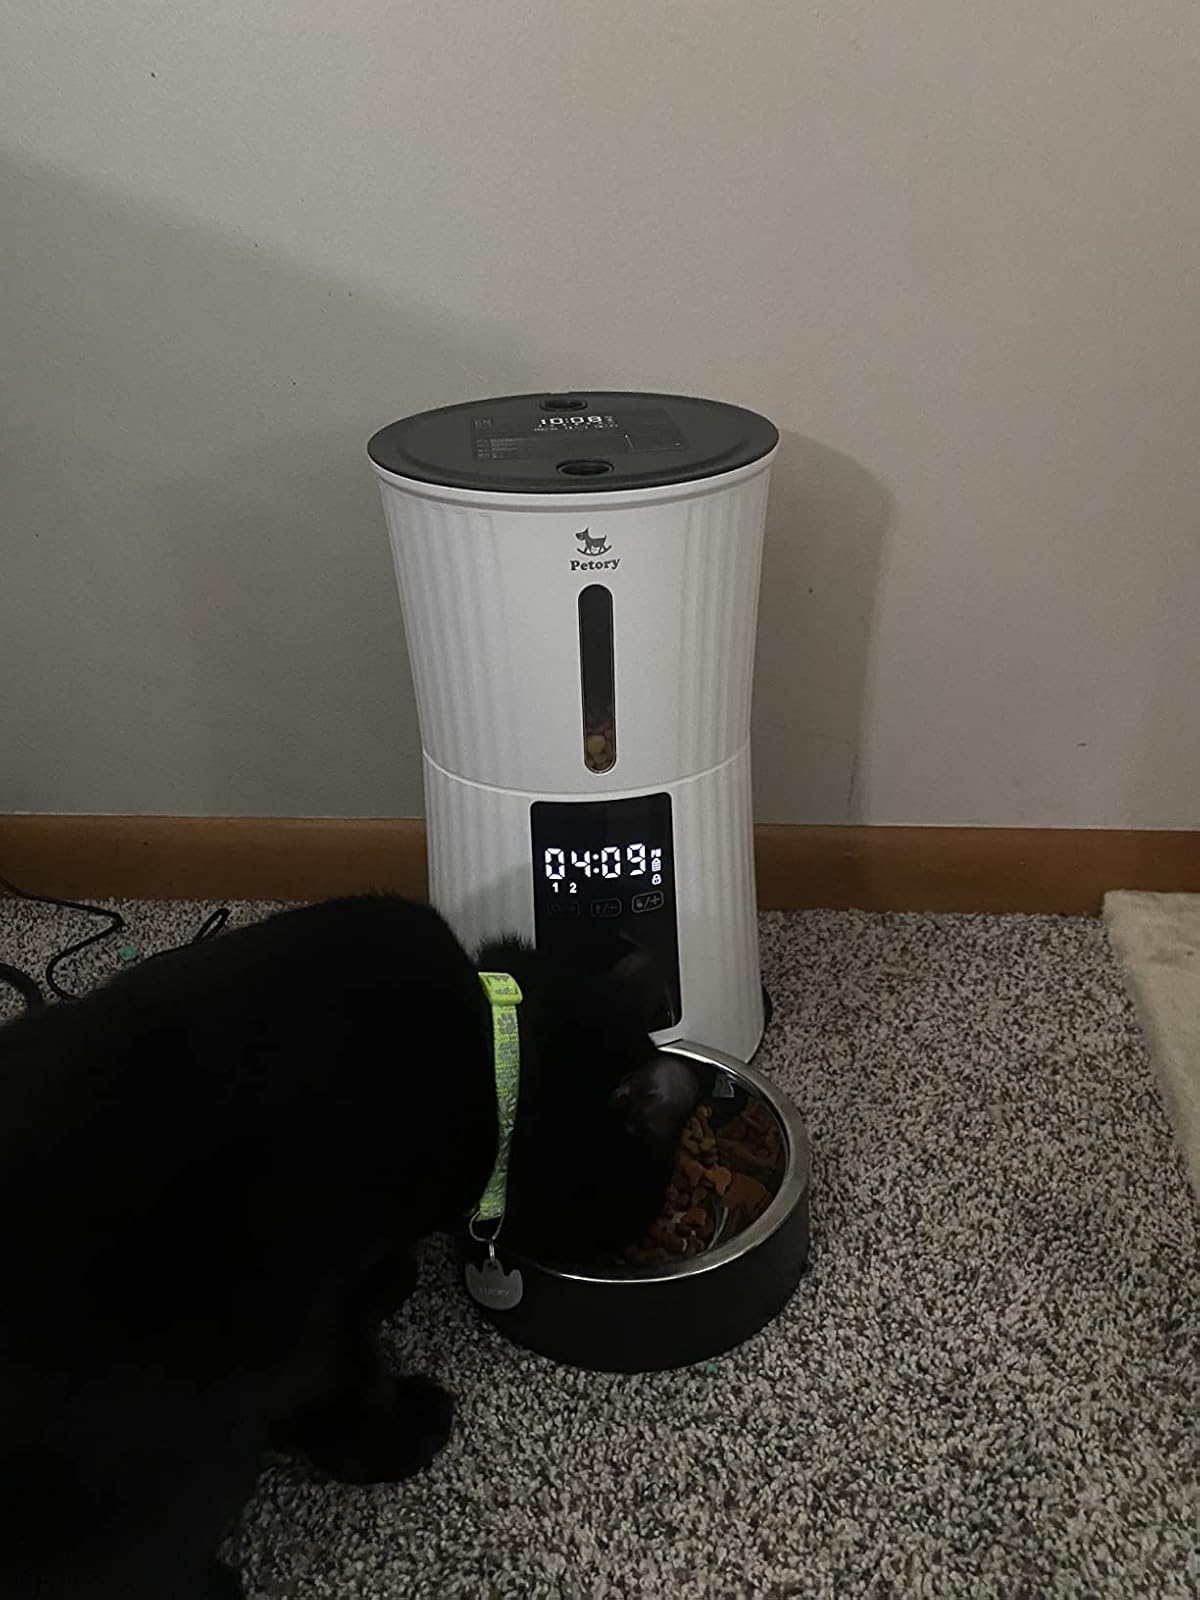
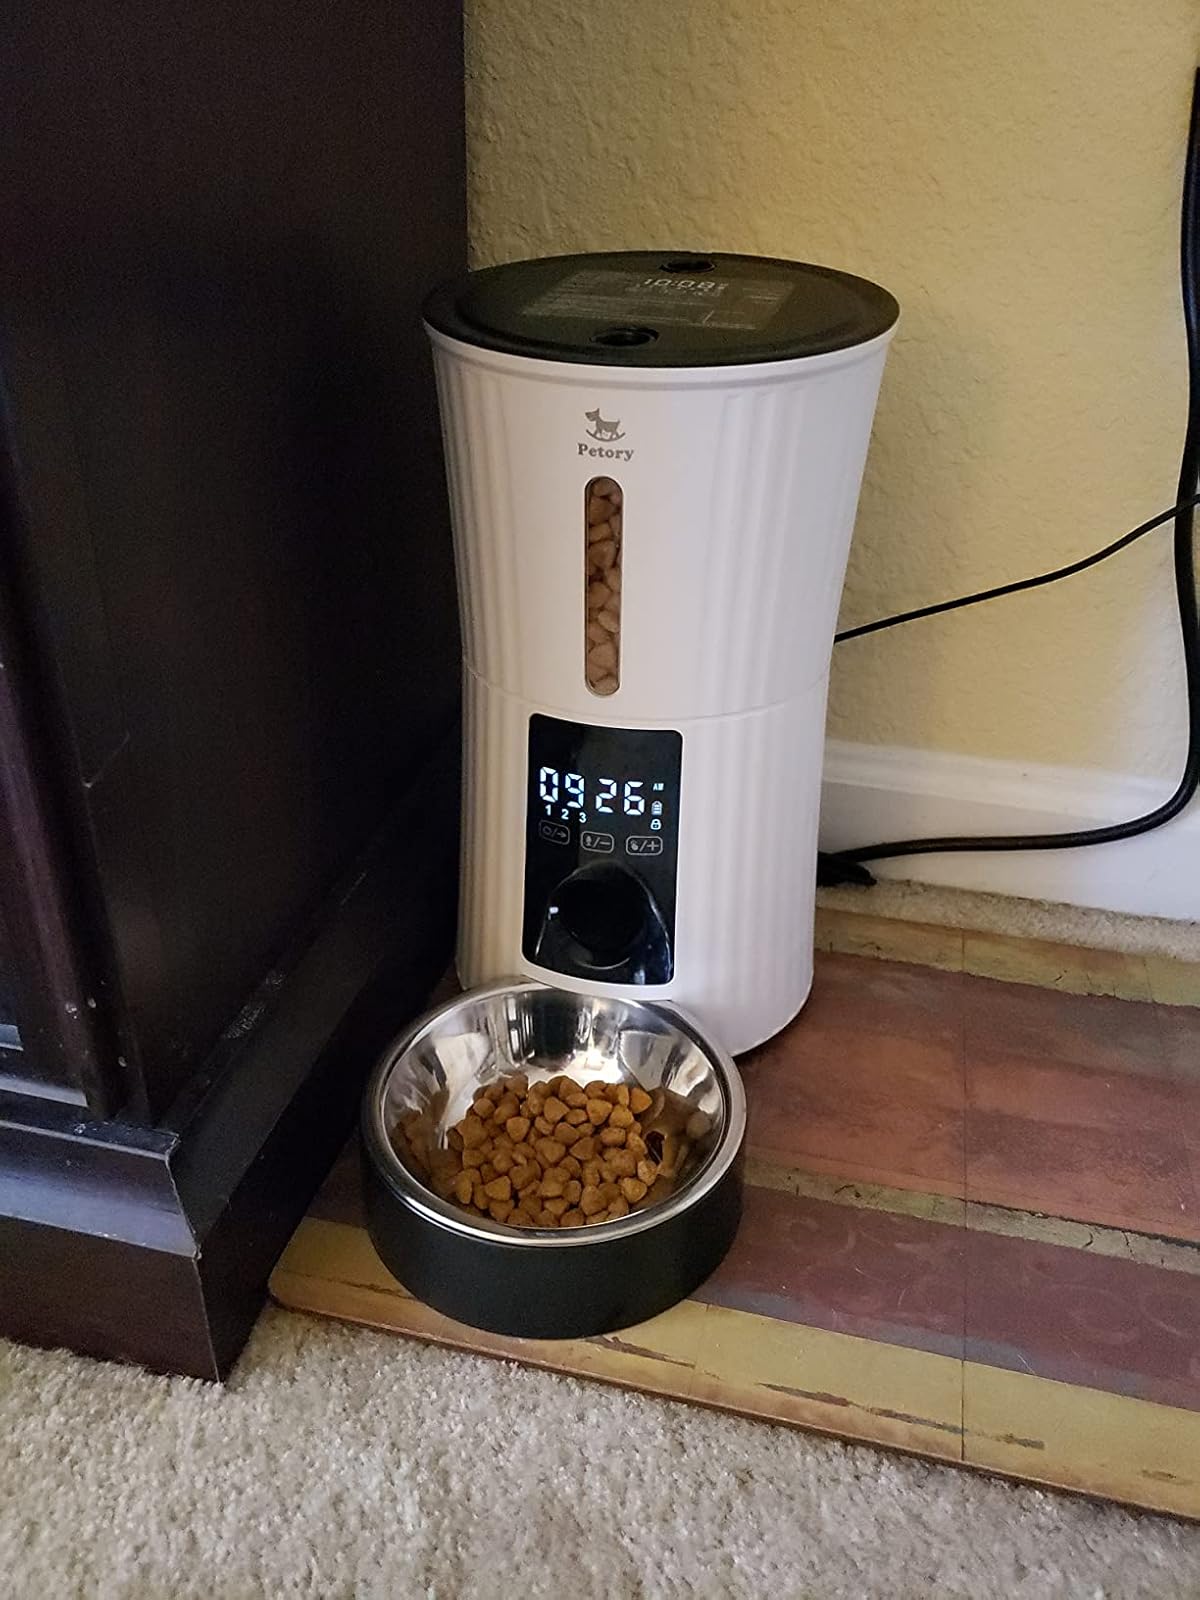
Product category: items_feeder
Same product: yes